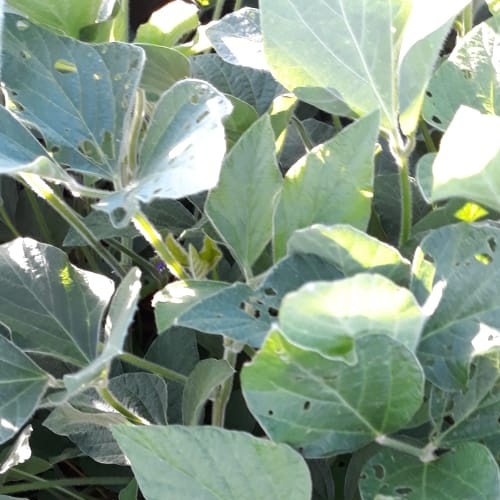
Label: Caterpillar